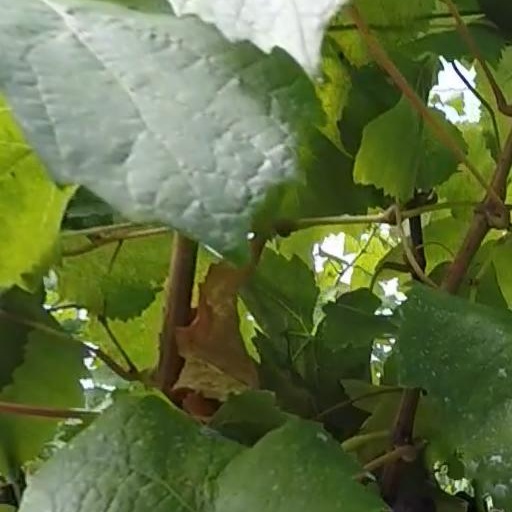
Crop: grape